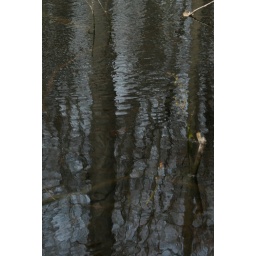
reflection in the water of trees